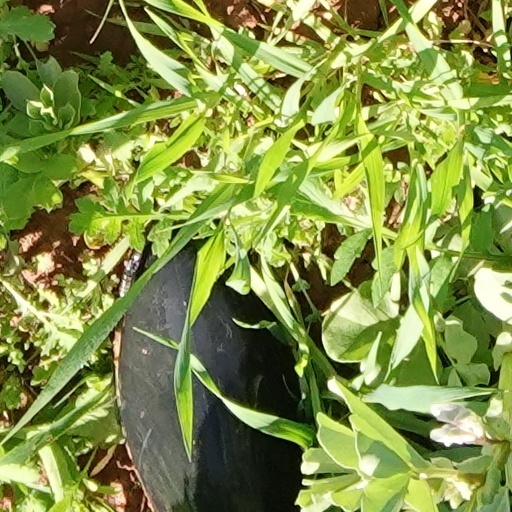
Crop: wheat